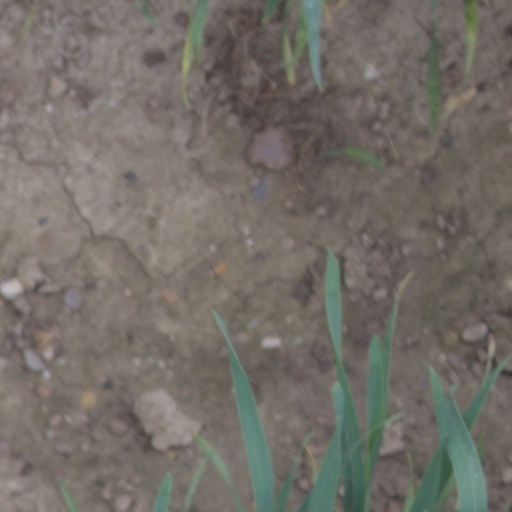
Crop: wheat